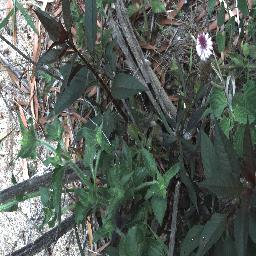
Label: siam_weed